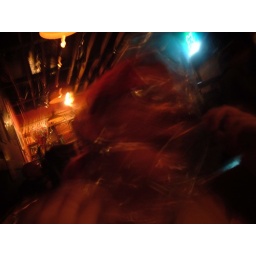
children under three should not play with plastic bags